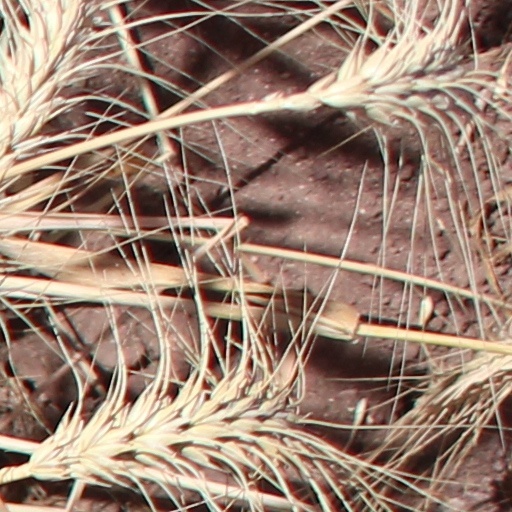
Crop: wheat